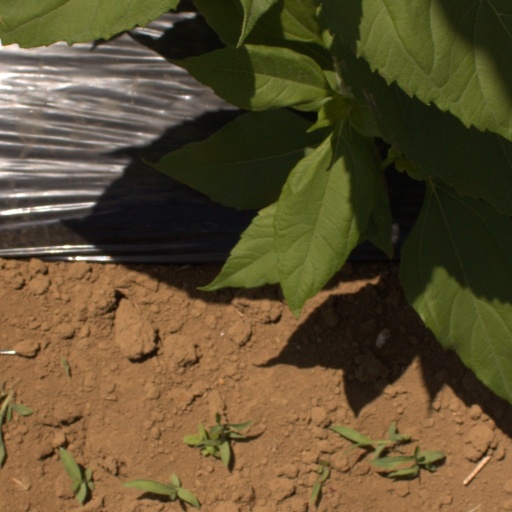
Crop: Jerusalem artichoke